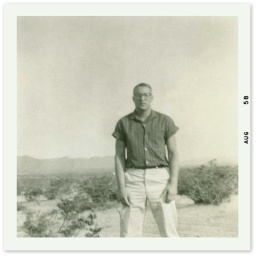
Out standing in his field